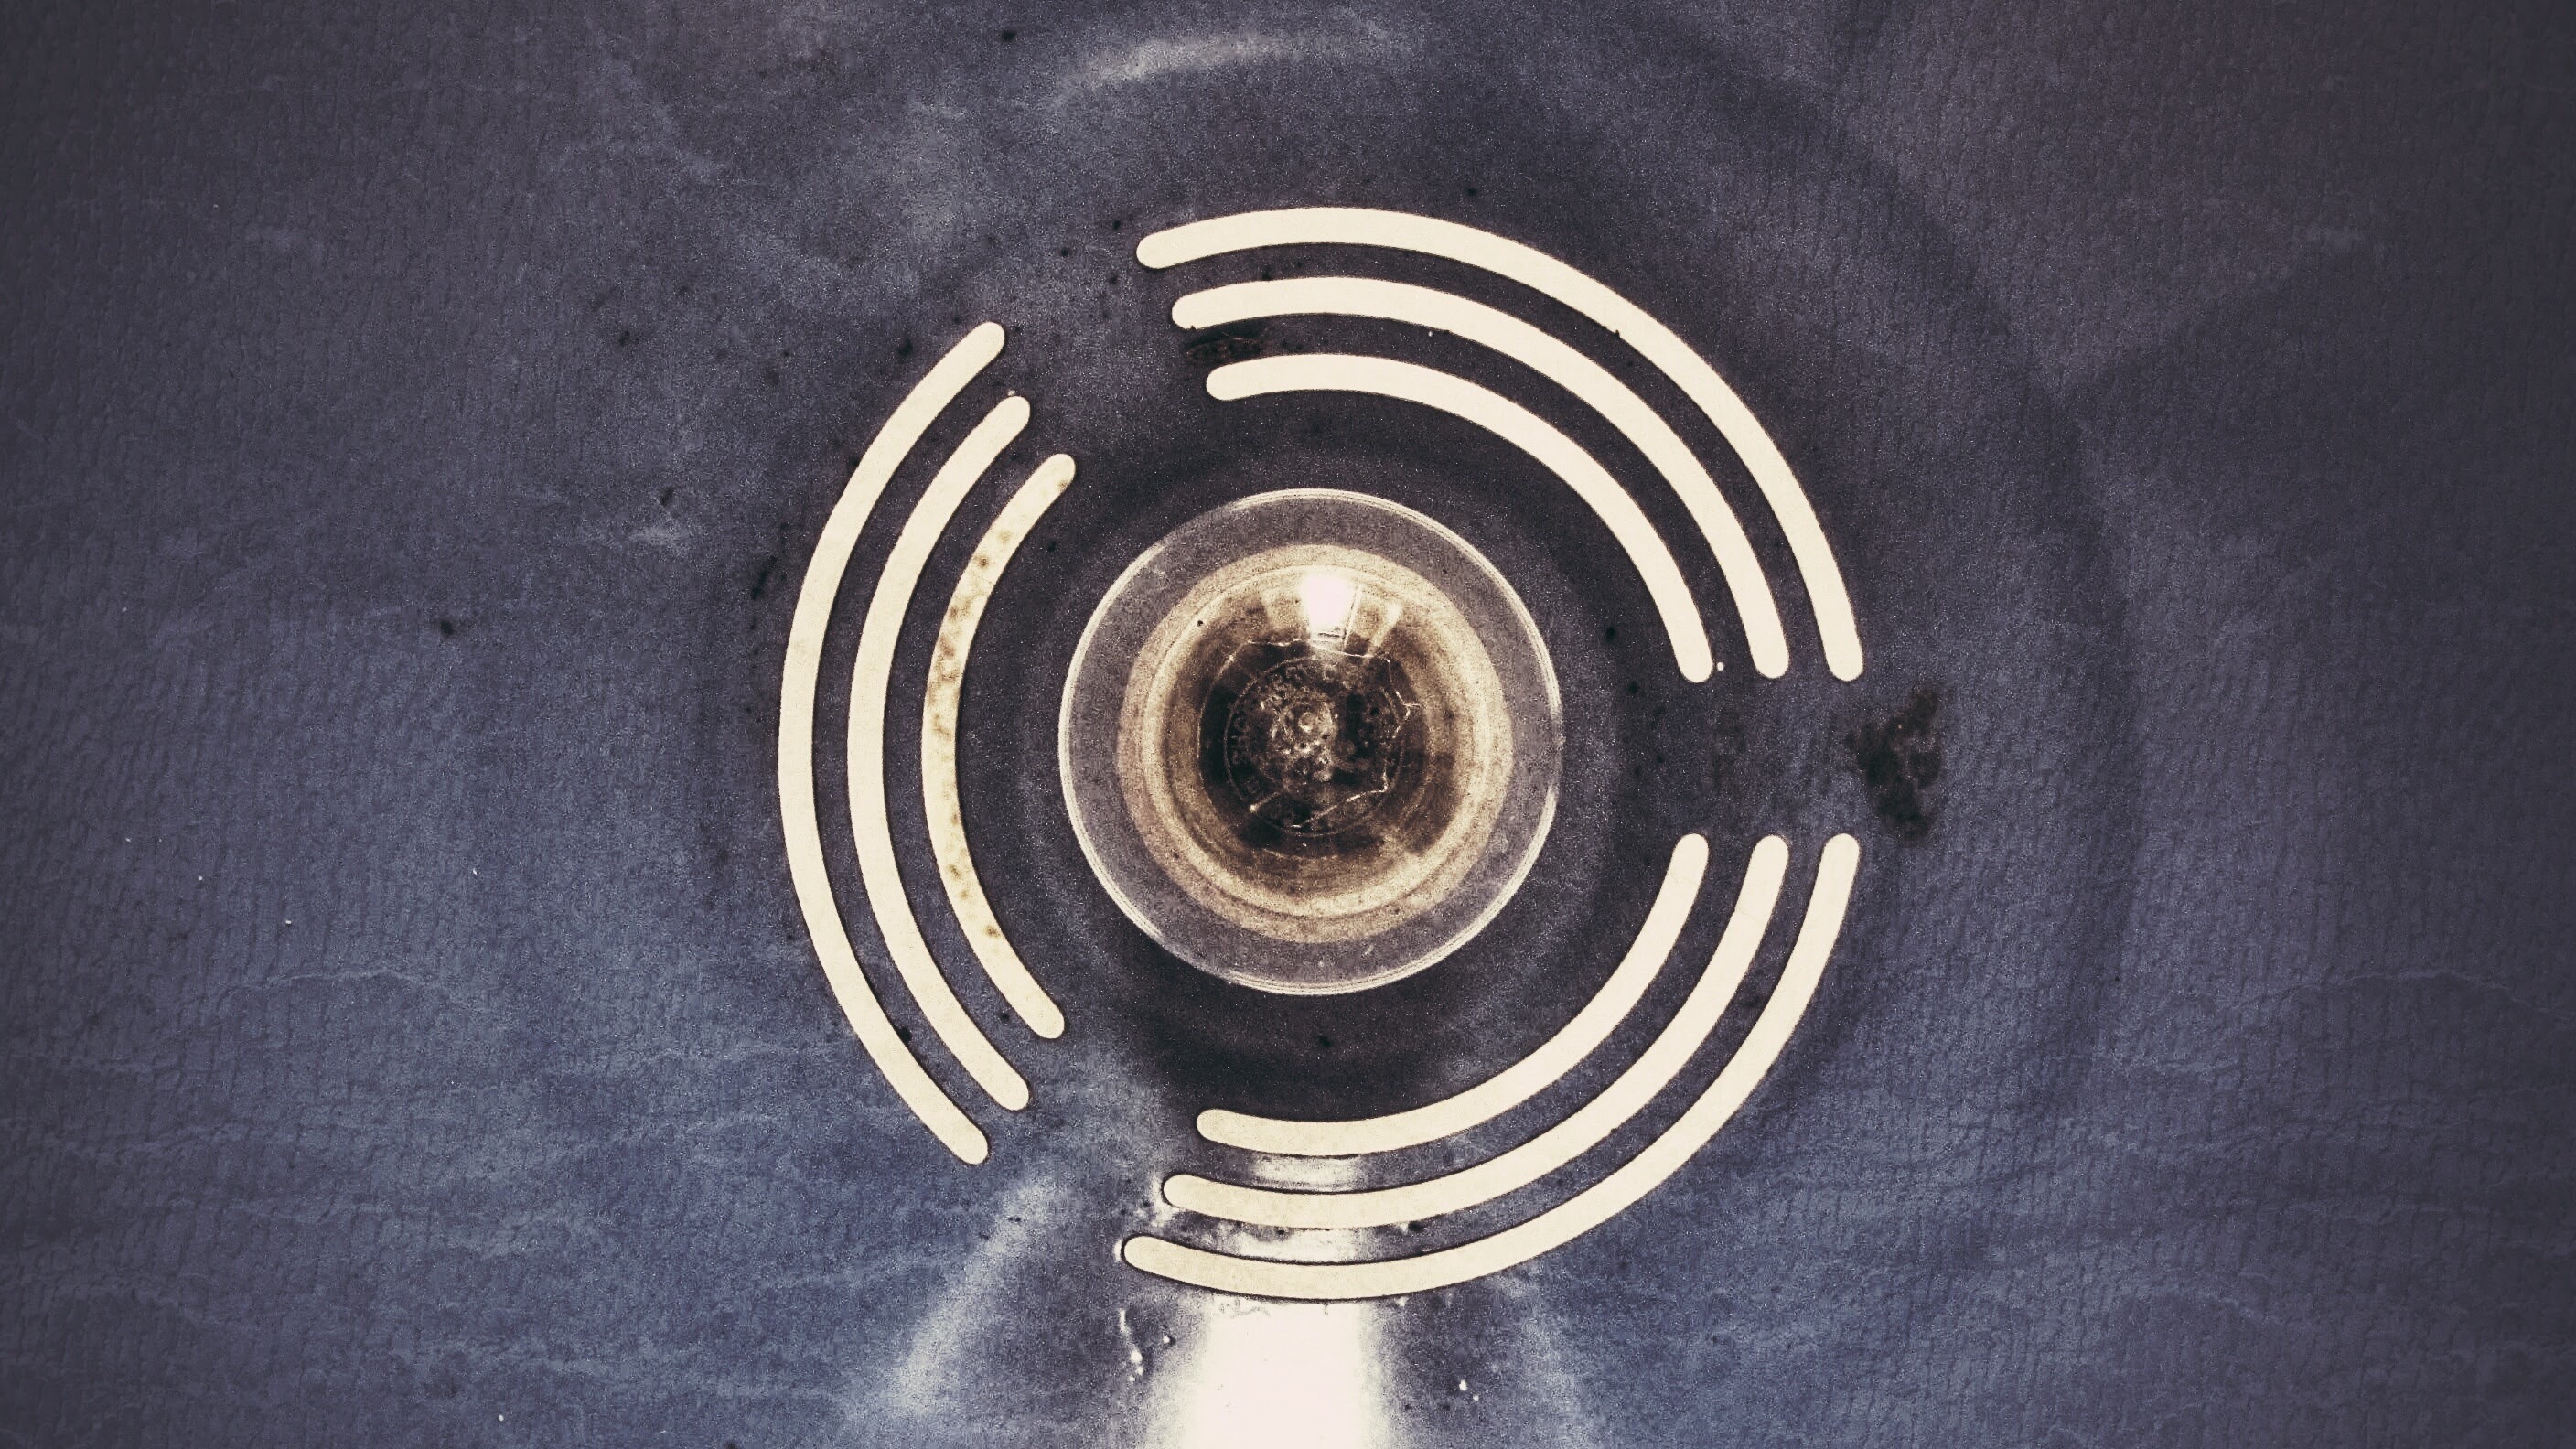
light, white, spiral, darkness, black, circle, close up, shape, macro photography